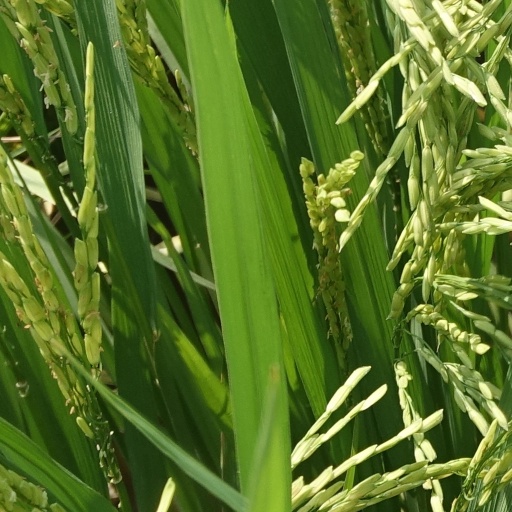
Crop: rice